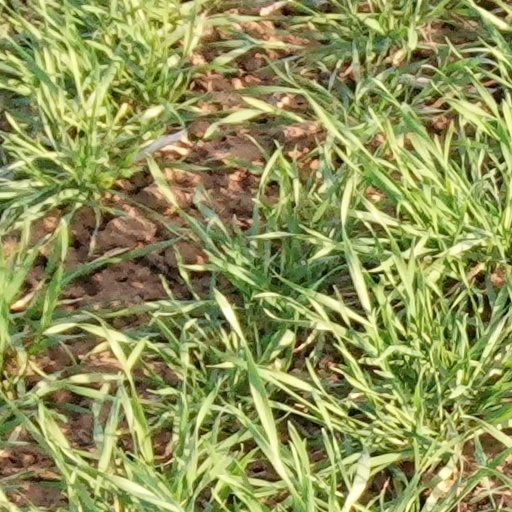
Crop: wheat